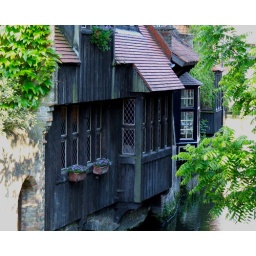
Older wooden building alongside a canal in Brugge